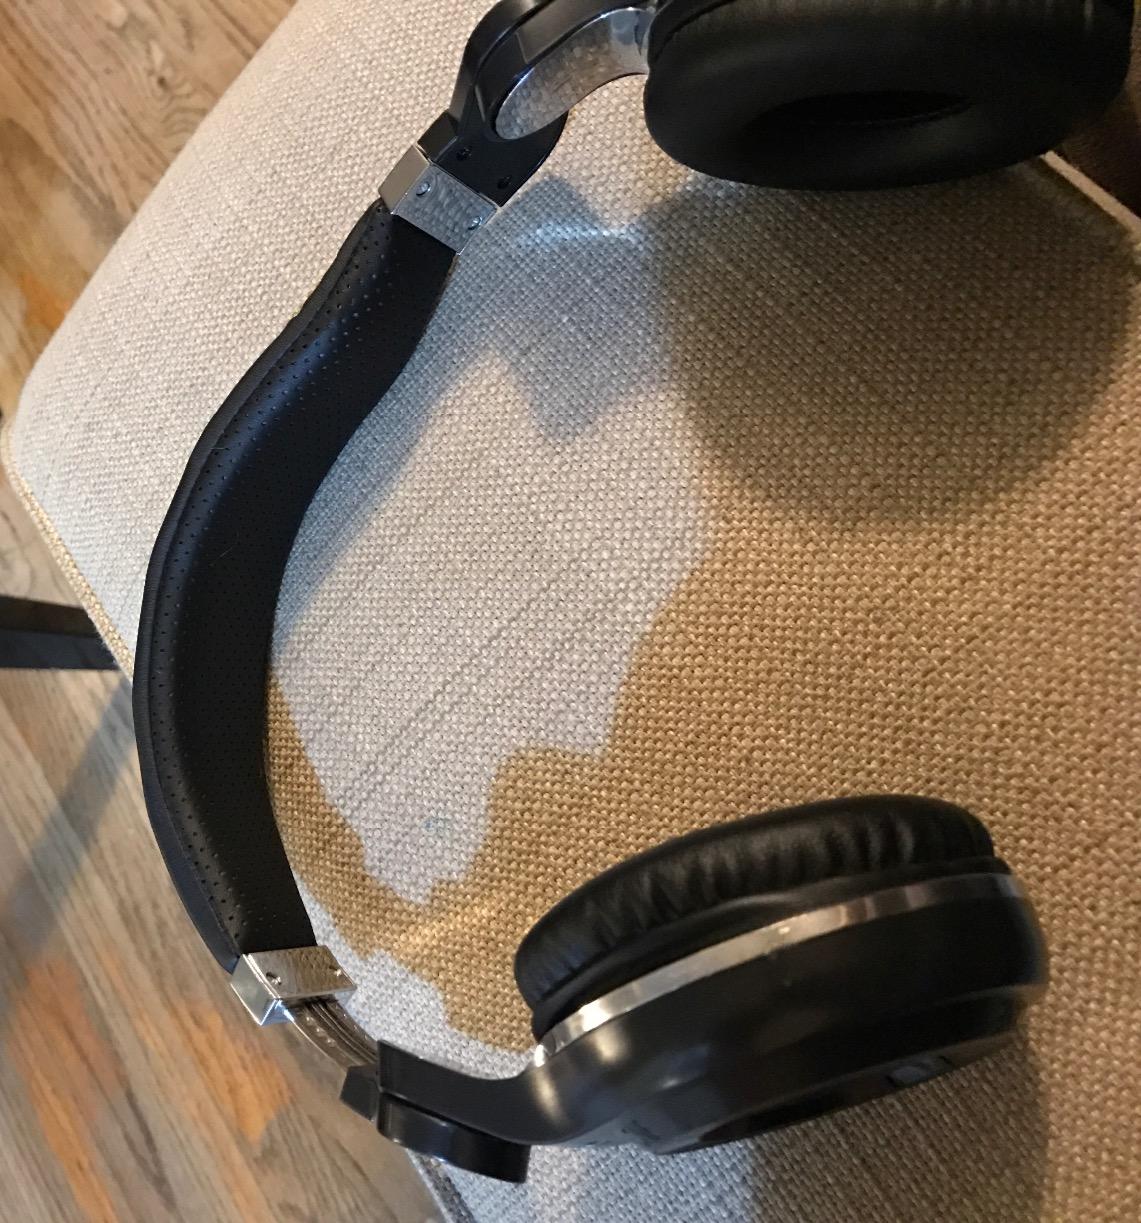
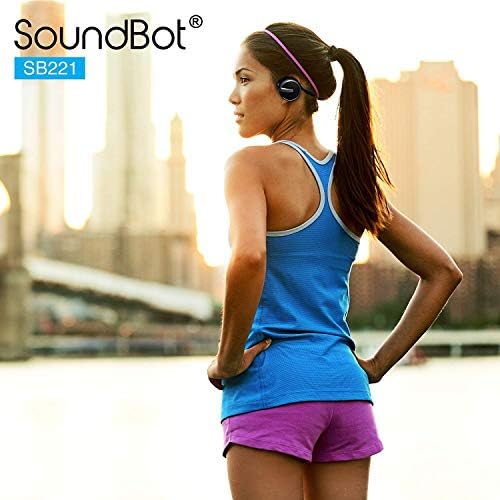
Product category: headphones
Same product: no